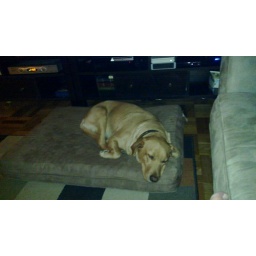
baby girl sleeping in front of the tv on her bed